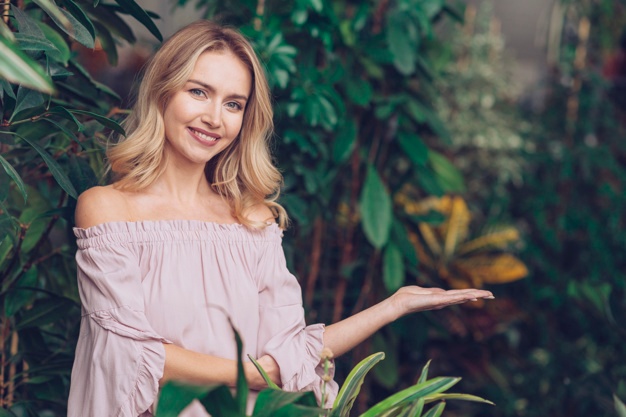
Gender: women